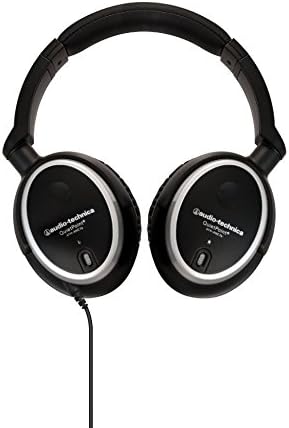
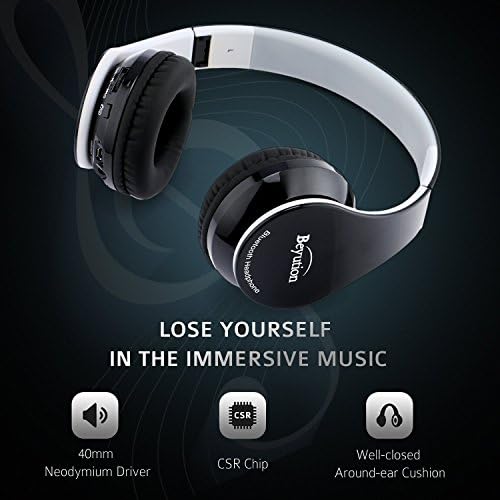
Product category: headphones
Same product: no